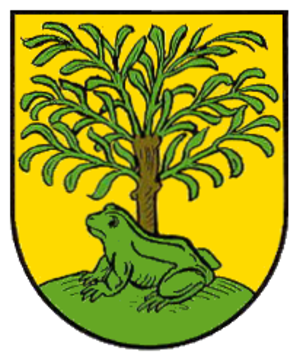
Gerbach est une municipalité allemande située dans le land de Rhénanie-Palatinat et l'arrondissement du Mont-Tonnerre.